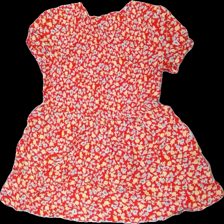
View: back
Type: Top
Category: Ladies
Brand: Not in the list
Brand text on label: camera
Colors: Red, Yellow, Blue, Multicolor
Material: 100% viscose
Pattern: Floral print
Cut: Regular
Size: M
Season: All
Trend: 80s
Damage location: top center
Damage 2 location: bottom right
Damage 3 location: middle center
Price range: 50-100
Recommended usage: Reuse
Description: blommig kortärmad top
Comment: vintage